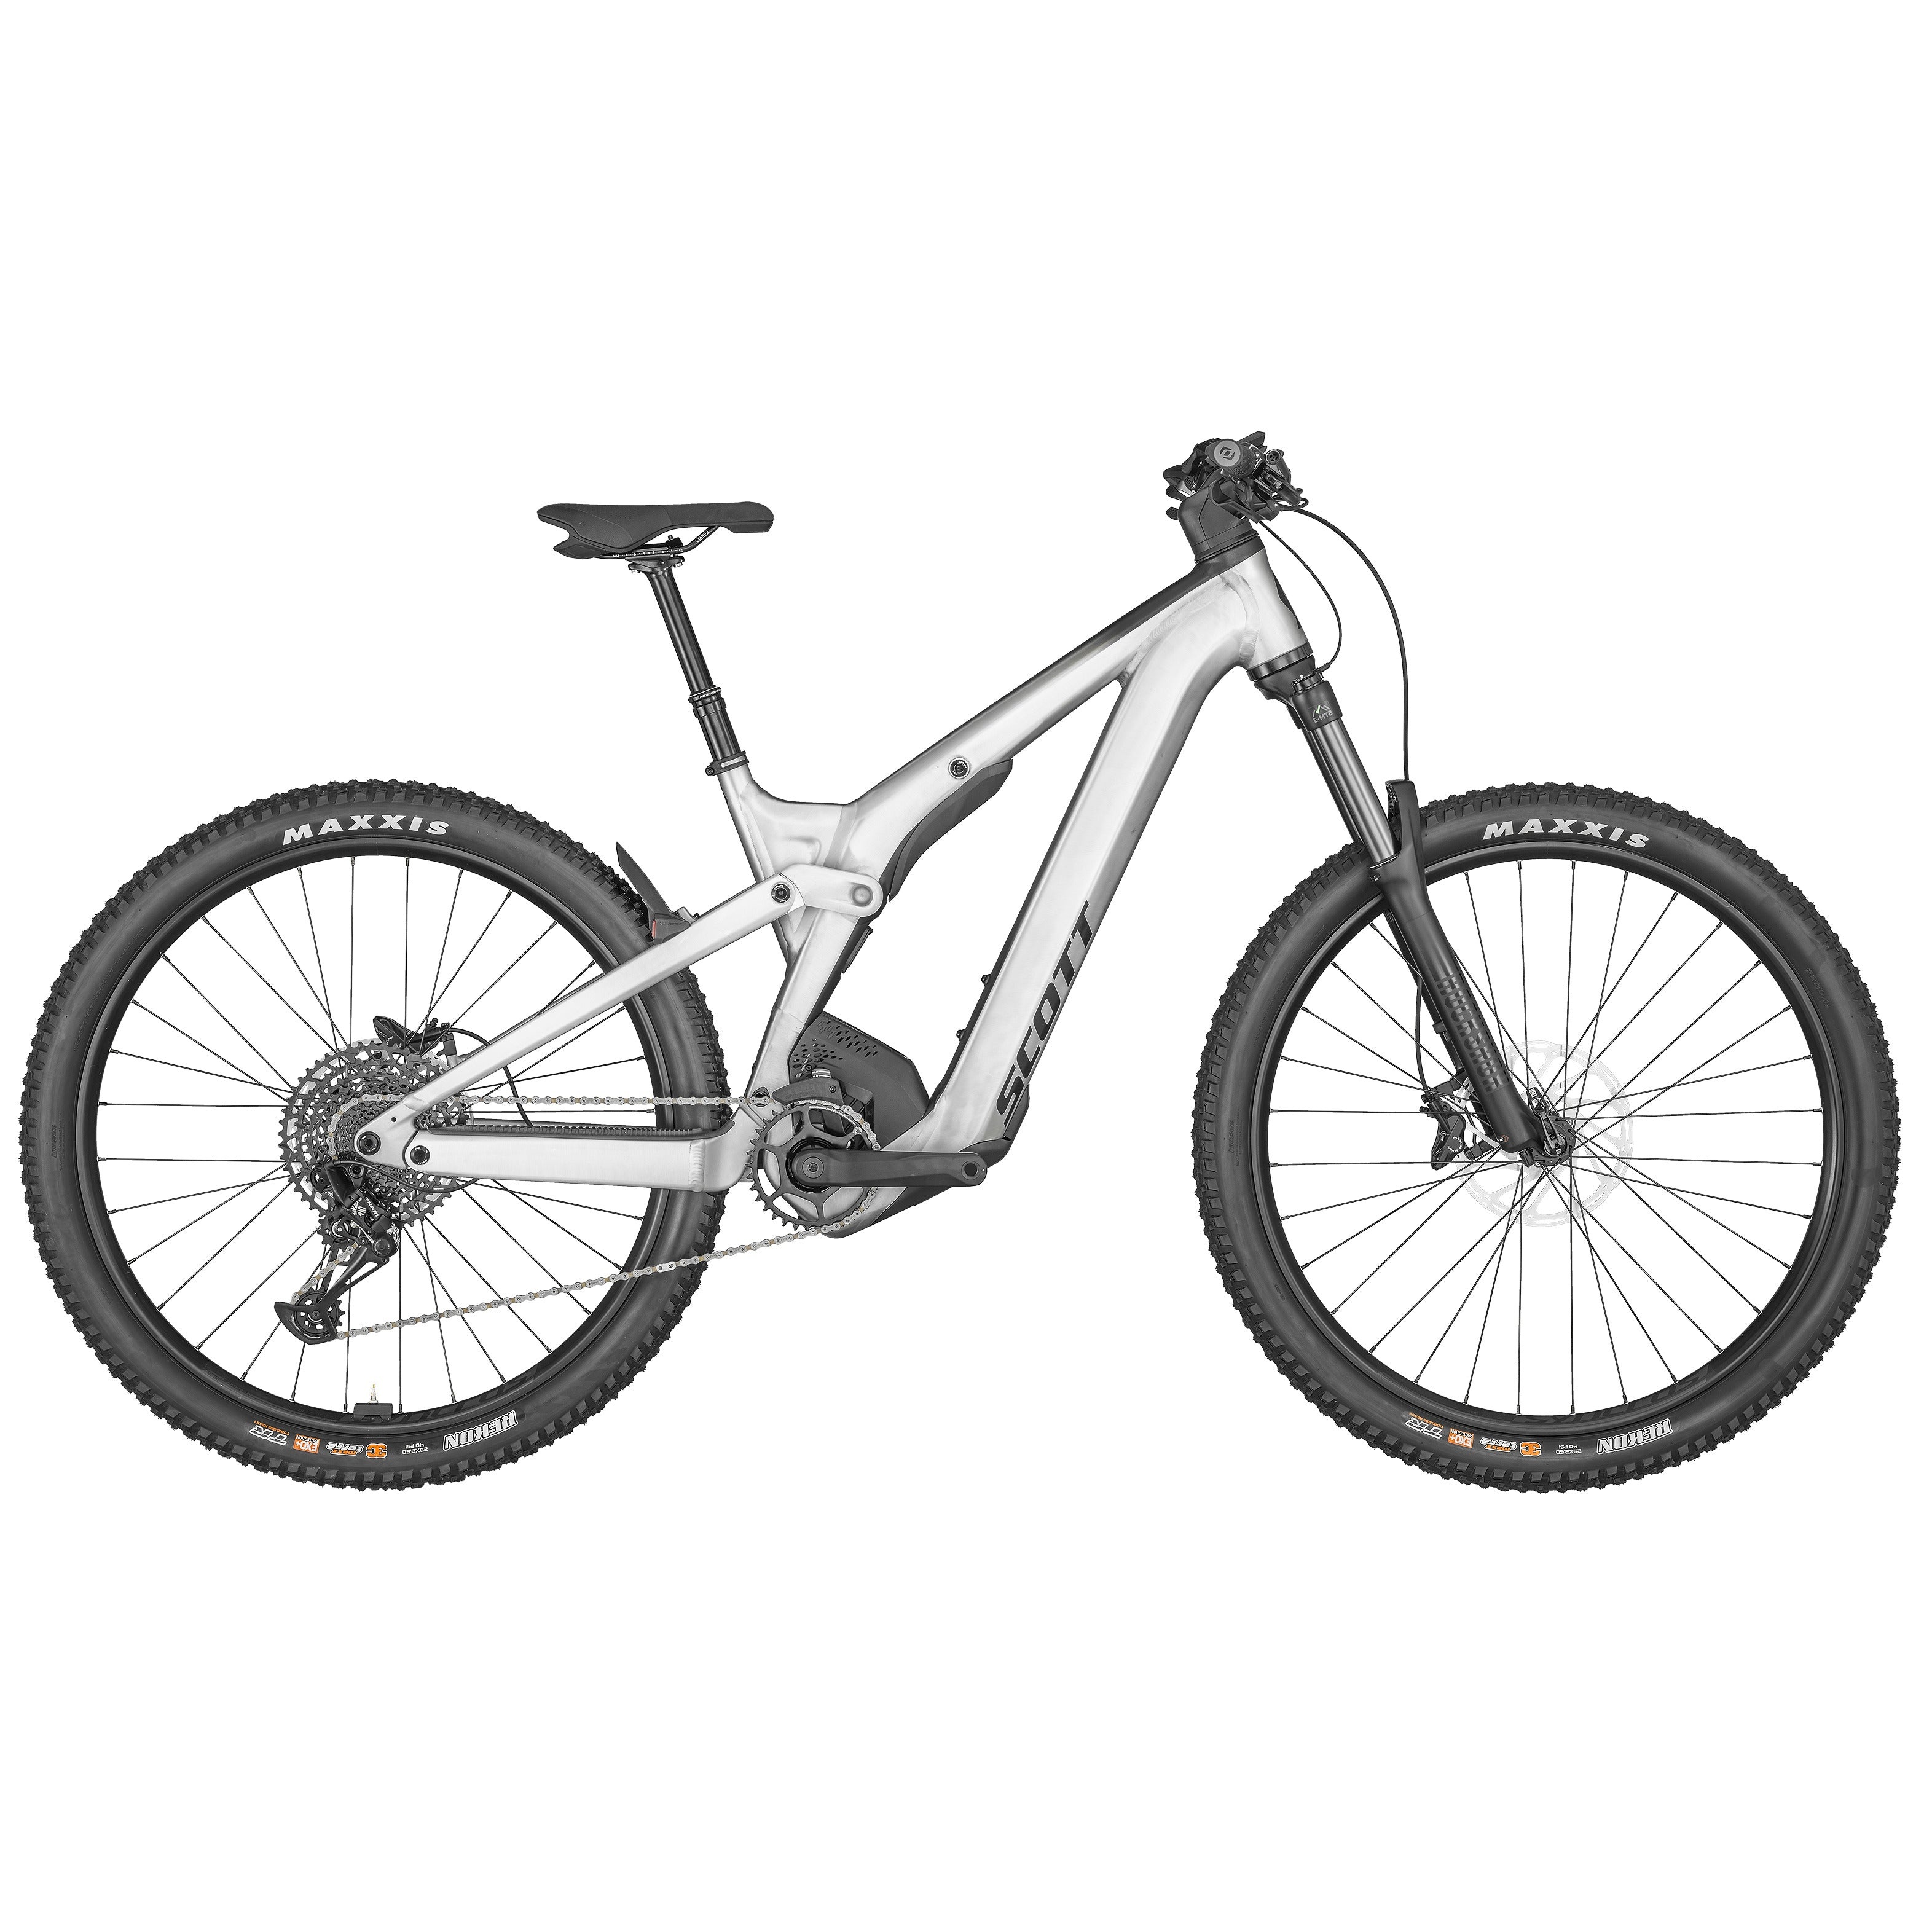
SCOTT Strike E-ride 920 EVO White Size M
WILT U OFF ROAD GAAN? DE STRIKE E-RIDE IS MOGELIJK WAT U ZOEKT. COMFORTABELE GEOMETRIE, EEN MEER RECHTOPZITTENDE RIJPOSITIE, GEAVANCEERDE SYSTEEMINTEGRATIE EN SLIMME COMPONENTEN GEVEN U EEN SOLIDE KEUZE VOOR ELK UITJE, OF DIT UW EERSTE KEER OP EEN E-BIKE IS, OF DAT U EEN ERVAREN RIJDER BENT. AANDRIJF UNIT De Strike eRIDE wordt ondersteund door de Bosch Performance CX Generation 4 met een maximaal vermogen van 85 Nm en ondersteuning van 340%. De Strike eRIDE kan door maximaal 1125Wh aangedreven worden, dankzij de range extender gecombineerd met een 625Wh interne batterij. Kies tussen 4 ondersteuningsmogelijkheden, of kies voor het comfort van de eMTB-modus, die het juiste vermogen voor u selecteert zoals een automatische versnellingsbak in een auto doet. Vertrouw op de beste aandrijfeenheid die op de markt verkrijgbaar is. Er zijn diverse factoren die de actieradius van uw e-bike bepalen. Om hiervan een beeld te krijgen kunt u gebruik maken van deze calculator , die dat voor u kan berekenen. COMFORT De Strike eRIDE is ontwikkeld voor rijders die op zoek zijn naar een meer comfortabele fiets, een elektrische hulpfiets met een rechtere zithouding, met toch de mogelijkheid om de meest rotsachtige paden in uw omgeving te verkennen. Minder progressieve geometrie, ergonomische handvatten en zadel, het voelt alsof je al jaren op deze fiets rijdt, zelfs als het de eerste keer is, dat je je been over de bovenbuis van de Strike eRIDE gooit. VERLICHTING De Strike eRIDE is klaar om te worden uitgerust met de accessoires van uw keuze. De Strike heeft voor- en achterlichtkabels al in het frame gelegd en een extra batterij is niet noodzakelijk. De stroom komt rechtstreeks van de batterij van de aandrijfeenheid. De fiets heeft ook een mooie en sterk geïntegreerde standaardbevestiging. BEREIKBOOSTER Concentreer u op uw reis en niet op uw batterijniveau ! De Strike eRIDE biedt de mogelijkheid om een range-uitbreider op de onderbuis te monteren. Zodra het is geïnstalleerd, kunt u een extra batterij van 500 Wh aansluiten voor een solide 1125 Wh. Compatibel met de maten S, M, L, XL. Niet direct verwijderbaar bij de maten S en M. BELANGRIJKSTE VOORDELEN • Zonder gereedschap verwijderbare batterij & display • Verkrijgbaar in koolstof • Bosch Performance CX en Kiox • 140 mm veerweg voor en achter • Eén frame beide wielmaten 27,5’’/29’’ Gebaseerd op het Patron eRIDE-platform, biedt de Strike eRIDE 920 EVO de nieuwste technologieën van SCOTT samen met de nieuwste Bosch-motor. Veelzijdig, betrouwbaar en toegankelijk, de Strike legt de nadruk op comfort met 150 mm veerweg, gladdere banden, dikkere handvatten en zadel om je een solide keuze te geven voor elk uitje. We hebben deze prachtige fiets in de winkel staan in de maat M, wat betekent dat deze geschikt is voor personen van 1.70 m tot 1.80 m. TECHNISCHE SPECIFICATIES: Frame Alloy Frame & Link Virtual 4 link kinematic VLK 29x2.6 / Boost 148x12mm UDH 150mm travel / Bosch Bosch SmartSystem / Integr. removable Battery 1.8" Headtube Central Kickstand Mount Integr. Cable Bosch PowerMore Ready Travel Front & Rear: 150mm Fork RockShox 35 TK Air 15x110mm QR axle / 1.8" Tapered Steerer Reb. Adj. / 2 Modes / Lockout / 150mm travel / E-Bike Rear Shock X-Fusion NUDE eRIDE Trunnion SCOTT custom w. travel / geo adj. 3 modes: Lockout-Traction Control-Descend Reb. Adj. Travel 150-100-Lockout / 205x55mm Remote System SCOTT TwinLoc 2 Technology Suspension & Dropper Remote 3 modes Drive Unit Bosch Performance CX EU: 25kmh / INT: 20mph Battery PowerTube 625Wh Display Bosch System Controller / Mini Remote & Intuvia 100 Charger 4A Charger Rear Derailleur SRAM NX Eagle / 12 Speed Shifters SRAM SX Eagle Single Click Crankset FSA CK-745 / 165mm / 34T Chainguide e*thirteen / e*spec Slider Chainring SRAM Eagle 34T DM / Steel Chain SRAM SX Eagle Cassette SRAM PG1210 / 11-50 T Brakes SRAM DB8 4 Piston Disc Rotor SRAM Centerline CL Rotors 200mm F&R Handlebar Syncros Hixon 2.0 Rise / Alloy 6061D.B. 20mm rise / 8° / 760mm Syncros Comfort lock-on grips H'stem Syncros AM2.0 / 6061 Alloy 31.8mm / 4° / 1 1/8" Seatpost Syncros Duncan Dropper Post 2.5 31.6mm / S size 125mm / M size 150mm / L size 170mm / XL size 200mm Seat Syncros Capilano Headset Acros / 1.8" ZS66 OD74 / 12mm Adapter / integr. Cable Hub (Front) Formula CL-811 / 15x110mm Hub (Rear) Formula CL-148S / Boost 148x12mm Spokes Stainless Black Rims Syncros MD30 / 32H / 30mm / Pin Joint Tubeless ready Front Tire Maxxis Rekon / 29x2.6" / 120TPI Foldable Bead EXO+ / TR Tubeless ready 3C Maxx Terra Rear Tire Maxxis Rekon / 29x2.6" / 120TPI Foldable Bead EXO+ / TR Tubeless ready 3C Maxx Terra Lights Syncros integrated rear fender light Front Light Cable pre-installed Approx weights in KG 26.1 (with tubes) Approx weights in LBS 57.54 (with tubes) Max. System Weight 128kg The overall weight includes the bike, the rider, the equipment, and possible additional luggage.
Brand: Scott bikes
Category: Sporting Goods > Outdoor Recreation > Cycling > Bicycles > Electric Bikes